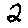
Label: 2